Christianity in Egypt

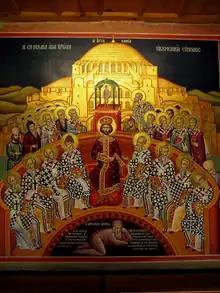
The First Council of Nicaea, with Arius depicted beneath the feet of emperor Constantine the Great and the bishops

Pope Primus was elected as the 5th Pope of Alexandria in 106 AD, and the Catechetical School of Alexandria arose in his days, as did the number of churches in Egypt and beyond, despite the emperor Hadrian continuing the persecution of Christians. The next two popes, Justus and Eumenes, were also Deans of the Catechetical School of Alexandria. The persecutions by Hadrian intensified during their pontificates, but subsided during that of the next two popes, Markianos and Celadion, due to the ascension of the relatively tolerant emperor Marcus Aurelius. Since the middle of the second century, the Catechetical School has produced many Church Fathers whose writings are still read and studied today, including Origen and Clement of Alexandria, as well as Saints Pantaenus and Athenagoras. Some of the most important Church Fathers in the West, such as Saints Augustine and Jerome, were influenced by the School of Alexandria too. Another milestone of the second century was the first Bible translations into Coptic from its original Koine Greek. Coptic was, along with Syriac and Latin, one of the earliest languages the New Testament was translated into.